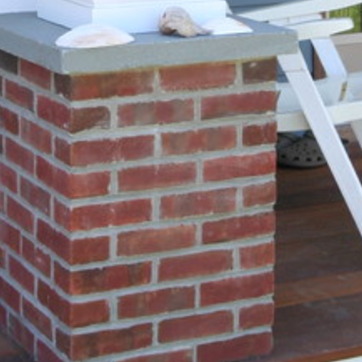
Material: brick